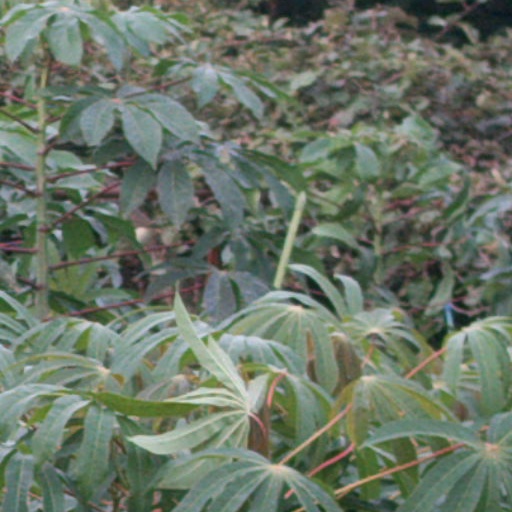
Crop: cassava